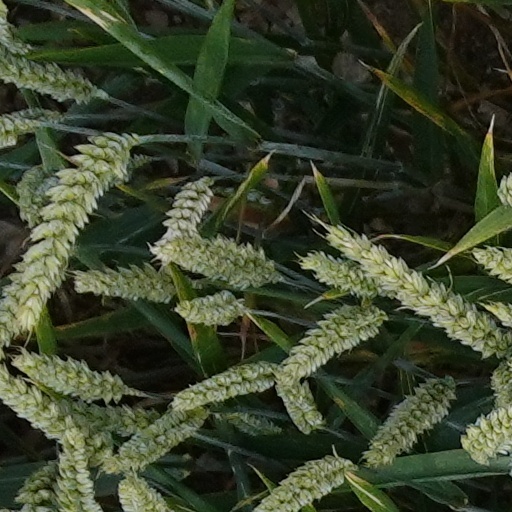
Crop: wheat